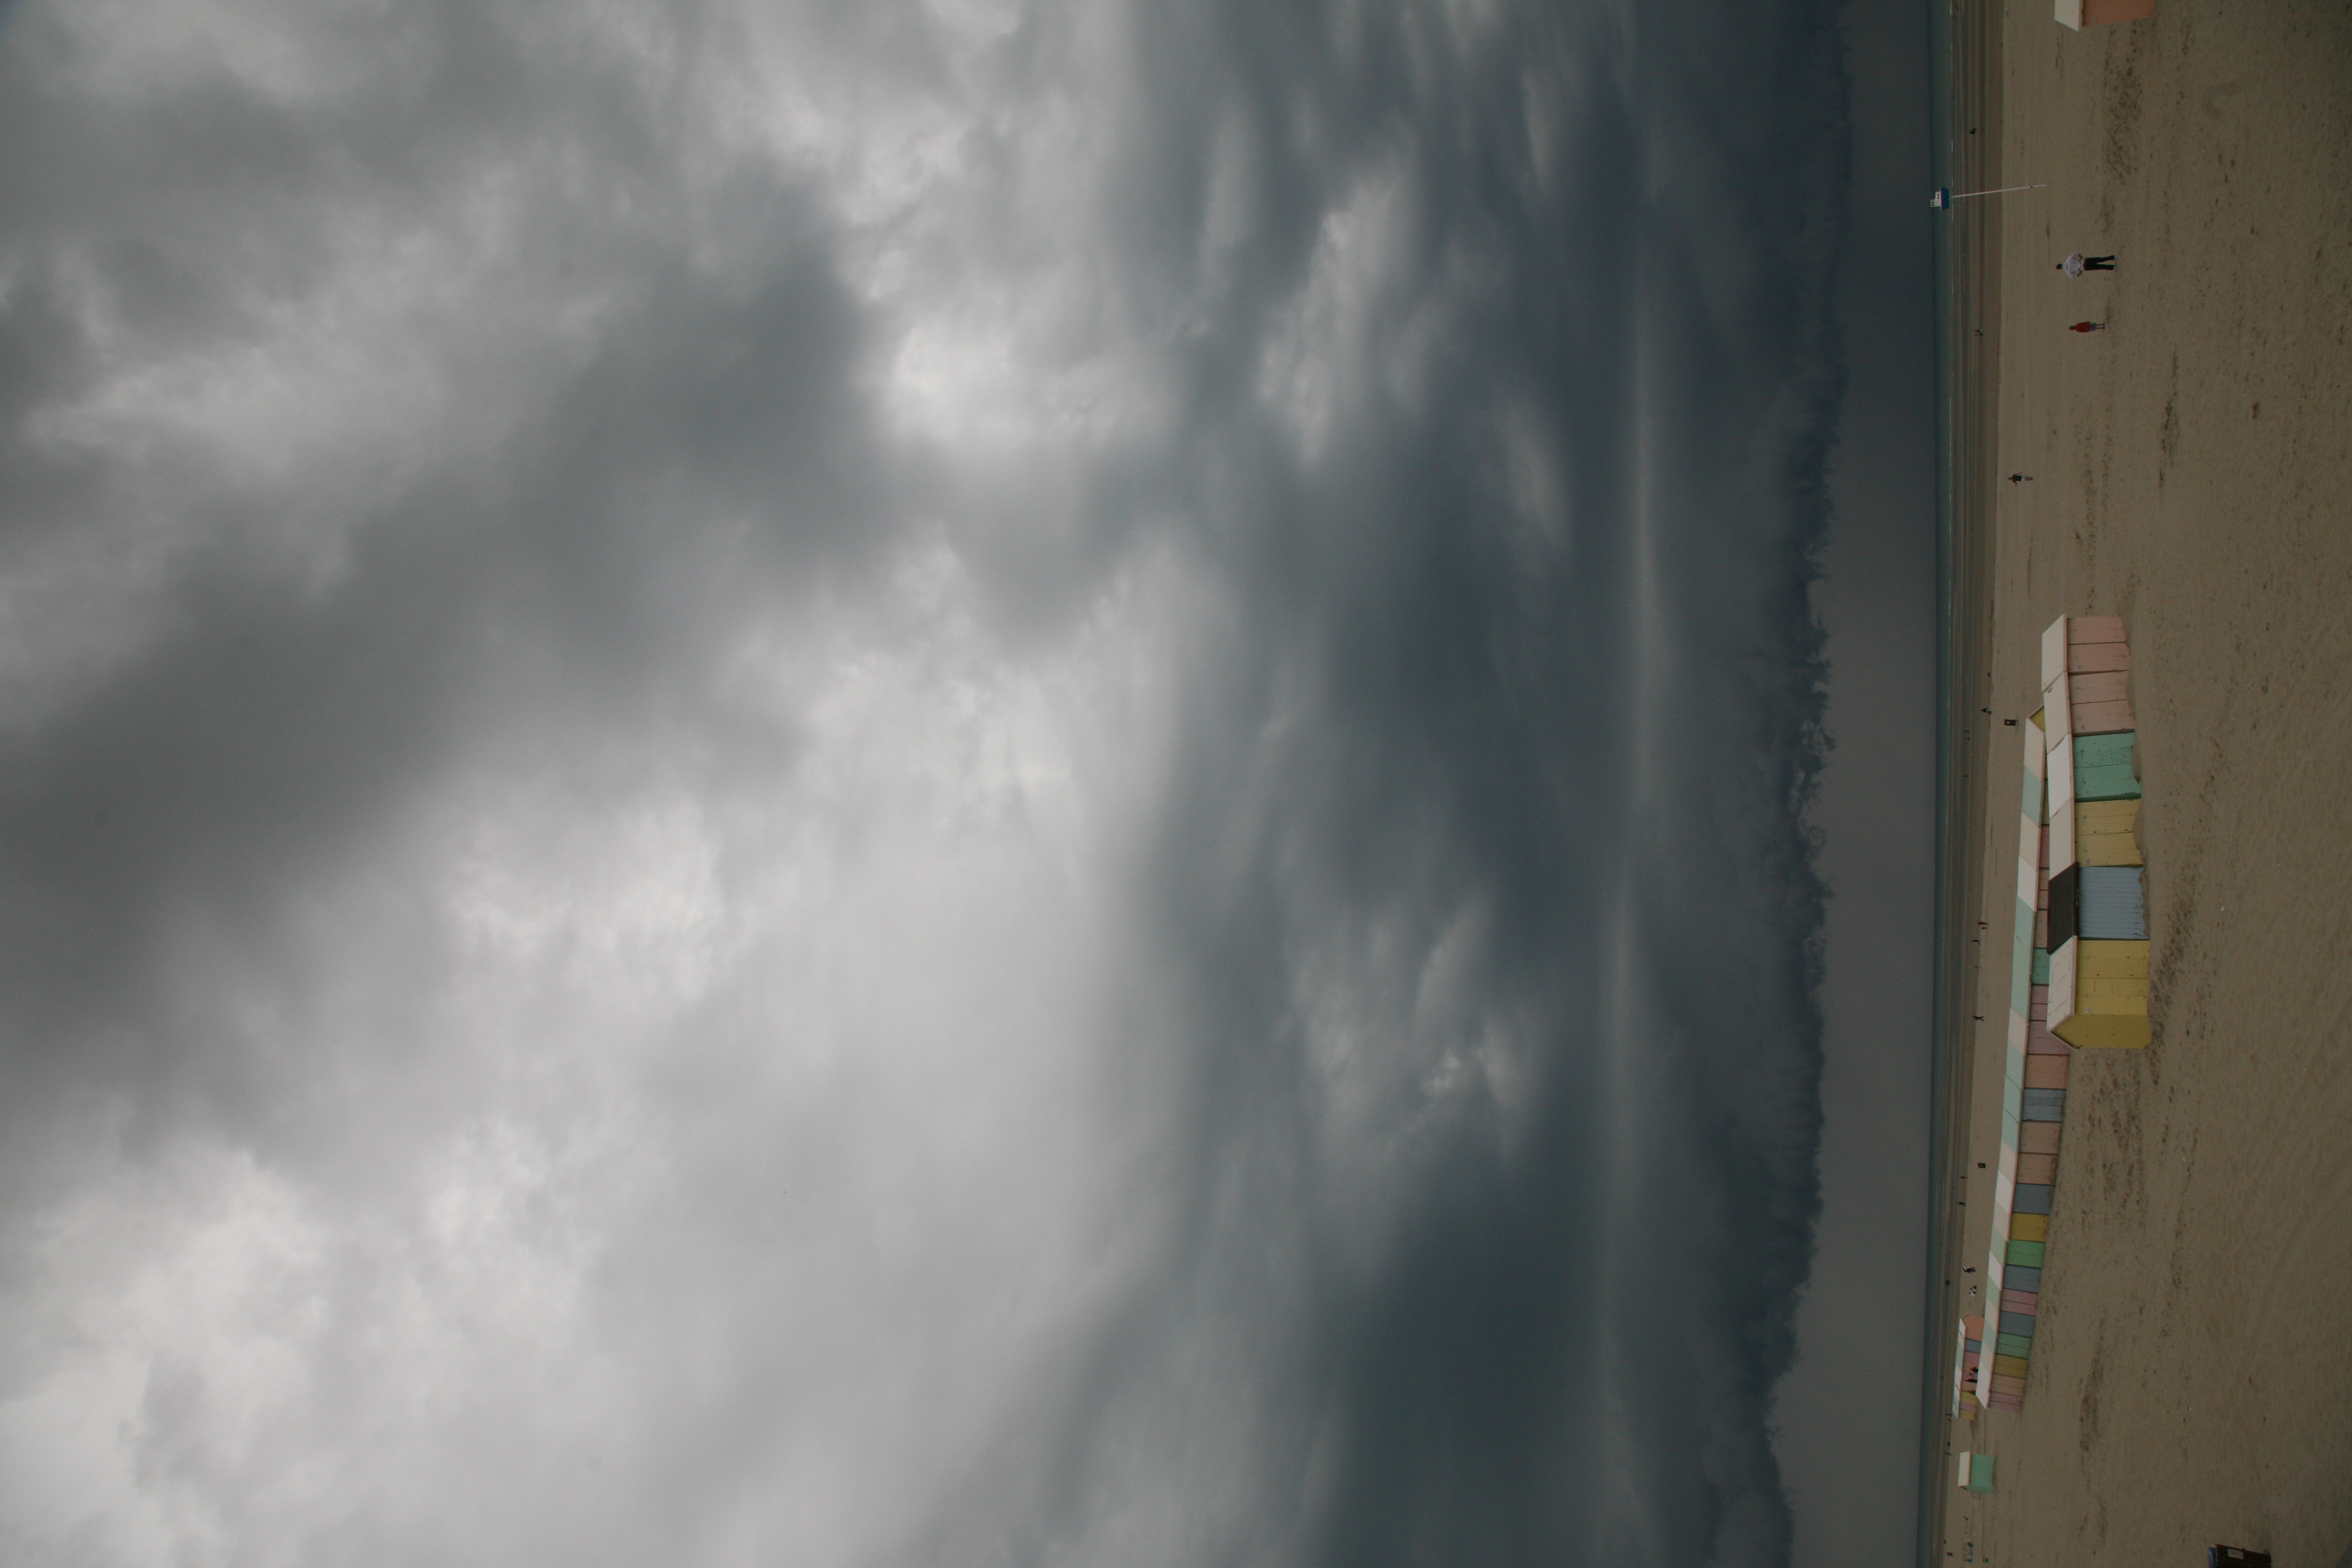
beach, sea, coast, ocean, horizon, cloud, sky, sunlight, cloudy, morning, rain, wave, dusk, france, weather, storm, body of water, plage, nuage, mer, pastel, francia, cabine, orage, pluie, frankreich, pasdecalais, cotedopale, berck, berckplage, bercksurmer, cabinedeplage, meteorological phenomenon, atmospheric phenomenon, atmosphere of earth